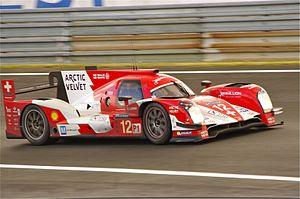
Rebellion R-One n°12 lors des 24 Heures du Mans 2014.
La Rebellion R-One est une voiture de course d'endurance engagée par le Rebellion Racing en LMP1-L depuis 2014. La voiture a été conçue par le bureau d'études d'Oreca dirigé par Christophe Guibbal. Elle a fait ses débuts au 6 Heures de Spa-Francorchamps, en mai 2014.